Village School (Unity, Maine)

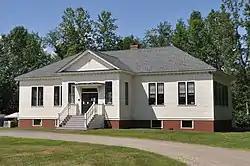

The Village School is an historic former schoolhouse at 69 School Street in Unity, Maine, USA. The building, which includes one storey and three rooms, was built in 1898 and was the largest grade school in Unity until 1953. The school which represents a transitional phase between district schools and fully consolidated district, was listed on the National Register of Historic Places in 2014.